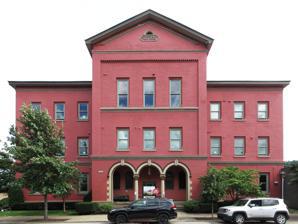
Building: Springfield Public School
Country: United States of America
Year built: 1871
Not to be confused with Springfield School District . United States historic place Springfield Public School U.S. National Register of Historic Places The building in 2023 Show map of Pittsburgh Show map of Pennsylvania Show map of the United States Location Smallman and Thirty-first Sts., Pittsburgh, Pennsylvania Coordinates 40°27′36″N 79°58′17″W / 40.46000°N 79.97139°W / 40.46000; -79.97139 Area less than one acre Built 1871–72 Architect Thomas D. Evans (possible) Architectural style Italianate MPS Pittsburgh Public Schools TR NRHP reference No. 86002711 Added to NRHP September 30, 1986 The Springfield Public School located in the Strip District neighborhood of Pittsburgh, Pennsylvania , was built in 1872 and closed in 1934. After closing it served as a warehouse. The building was listed on the National Register of Historic Places in 1986. History The school was built in 1871–72. At the time, Pittsburgh's public schools were organized into sub-districts which were generally coterminous with the city's political wards, though some of the larger wards had multiple sub-districts. The O'Hara sub-district, which served the 12th Ward or present-day Strip District from about 19th Street to 31st Street, had a large number of students and was split in 1870 to create the Springfield sub-district. A temporary school, which students nicknamed "the Shanty", opened in September, 1870. Work began on a permanent school the following year with a cornerstone laying ceremony on June 28, 1871, and the new school opened in September, 1872. The Springfield School served a crowded, working-class immigrant neighborhood which was considered a "problem section" by social reformers. As a result, the school was a center for various educational and social programs. As the Pittsburgh Press described it in 1895, Though not among the largest in the city, the Springfield sub-district school, of the Twelfth ward, is one of the most interesting and efficient public schools in the western part of the state. It is not a showy school, as it is located in a mill district, and the building itself is grimy with the smoke and soot from the neighboring steel and iron works. The pupils are for the most part from the families of mill workers, and while they are perhaps as bright as those of any other class, they are, in many instances, compelled to leave school and go to work long before completing the ward school course. In 1893, one of Pittsburgh's first kindergartens opened at the Springfield School. It was also one of the first Pittsburgh schools to adopt the sloyd manual training curriculum popularized in Sweden, with classes beginning in 1894. In 1911, the local Council of Jewish Women inaugurated Pittsburgh's first "penny lunch" program at the Springfield School, providing hot lunches for a price of one cent per item, which was affordable for low-income students. After the success of this program, Pittsburgh Public Schools rolled out district-wide school lunches beginning in 1914. The Springfield School also offered night school classes and had its own branch of the Carnegie Library . As the Strip District became more industrial in character, enrollment at the Springfield School declined from around 400 in 1894 to only 113 in 1934. That year, the Pittsburgh school board voted to close the school as a cost-saving measure. The students were reassigned to the Lawrence and O'Hara elementary schools and the Arsenal kindergarten. After closing, the building was used as a warehouse by the school district until 1946, when it was sold. It remained in use as a warehouse by later owners including the Crucible Steel Company and a salvage business. The building was converted to condominiums around 2007. Architecture Detail of the datestone The Springfield School is a three-story brick building in the Italianate style. The architect is not known for certain but has been speculated to be Thomas D. Evans (1844–1903), the architect of the Samuel F. B. Morse School on the South Side , based on the similarity between the two buildings. The front elevation is nine bays wide, with a projecting, three-bay center section. The front entrance is set behind a three-arched arcade supported by Corinthian columns. The gable above the main entrance is marked with a datestone bearing the name of the school and the year 1871. The windows were originally arched, with Italianate trim, but were later replaced with rectangular windows. A belfry on top of the building was also removed. The side elevations are five bays wide with slightly projecting stair towers. The rear elevation is similar to the front, though lacking an entrance, and has a tall freestanding chimney. References Wikimedia Commons has media related to Springfield Public School (Pittsburgh) .